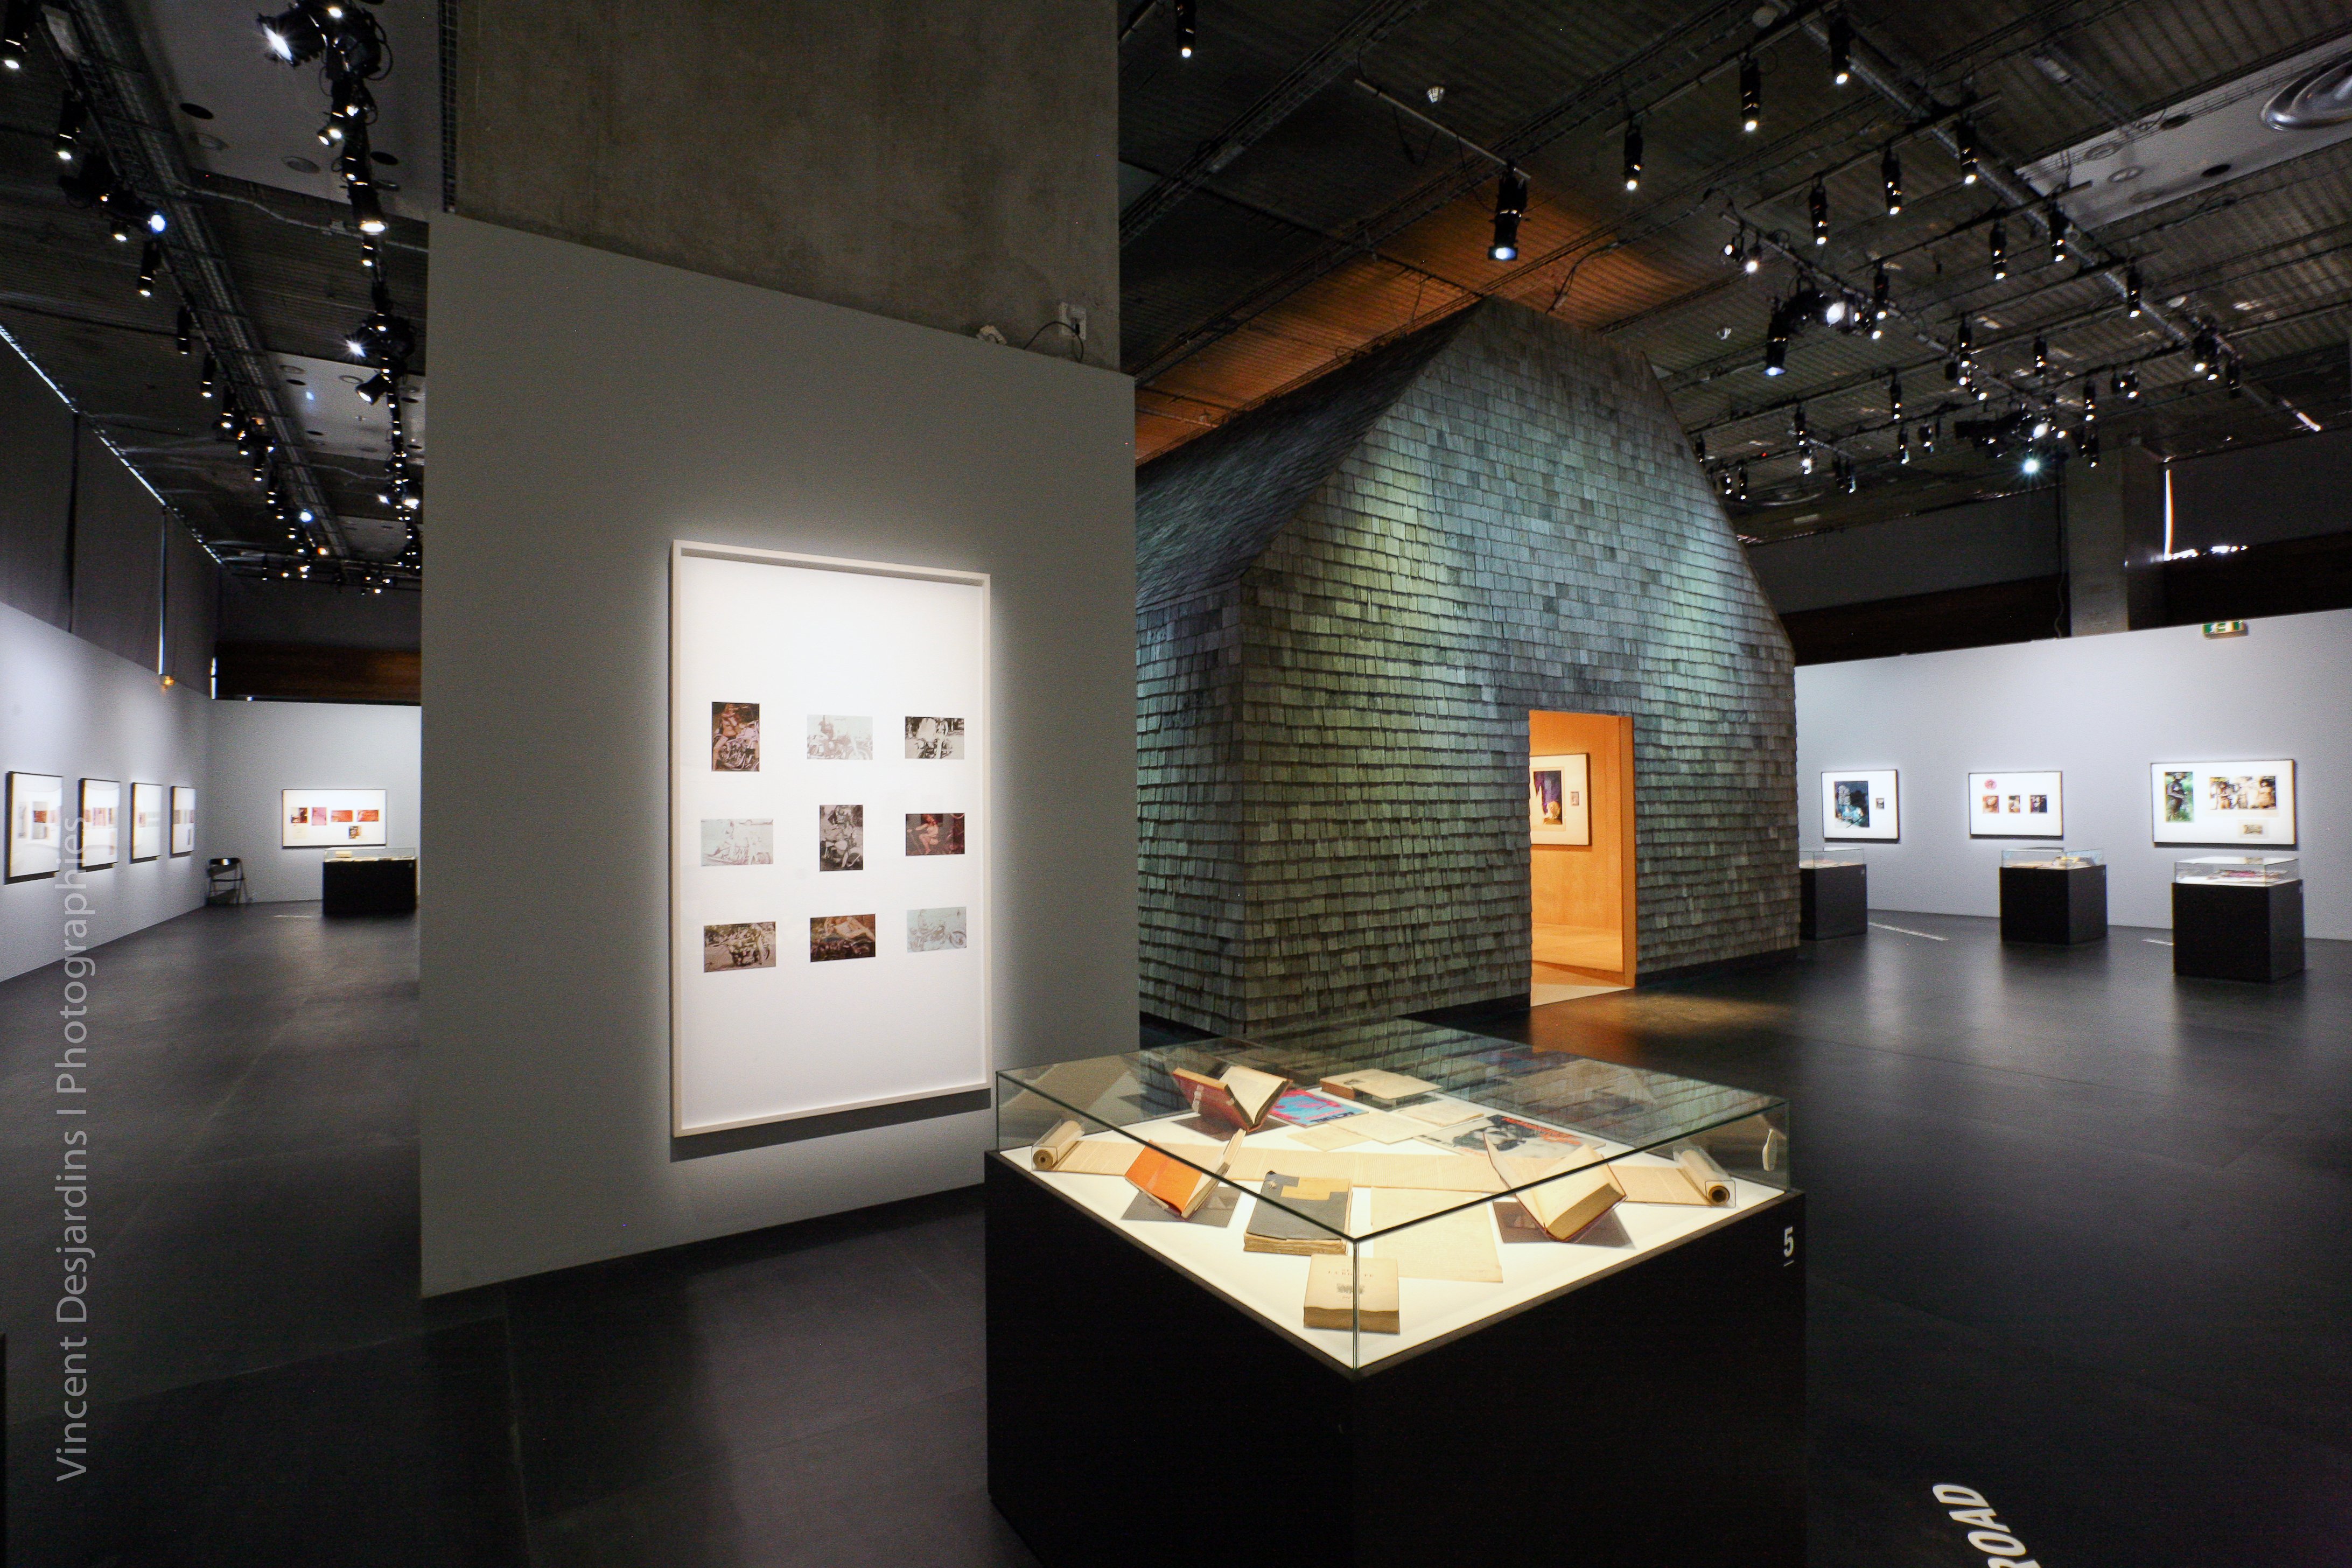
paris, museum, interior design, exposition, design, bnf, tourist attraction, exhibition, richardprince, biblioth quenationaledefrance, art gallery, art exhibition